Boxer (dog breed)

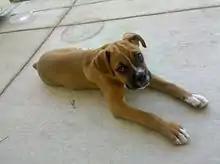
Fawn boxer puppy

The Boxer is a medium to large, short-haired dog breed of mastiff-type, developed in Germany. The coat is smooth and tight-fitting; colors are fawn or brindled, with or without white markings. Boxers are brachycephalic (they have broad, short skulls), have a square muzzle, mandibular prognathism (an underbite), very strong jaws, and a powerful bite ideal for hanging on to large prey. The Boxer was bred from the Old English Bulldog and the now extinct Bullenbeisser, which became extinct by crossbreeding rather than by a decadence of the breed. The Boxer is a member of both The Kennel Club and American Kennel Club (AKC) Working Group.